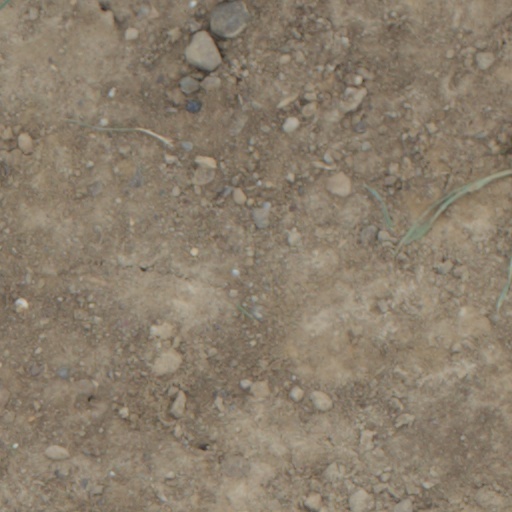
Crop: wheat